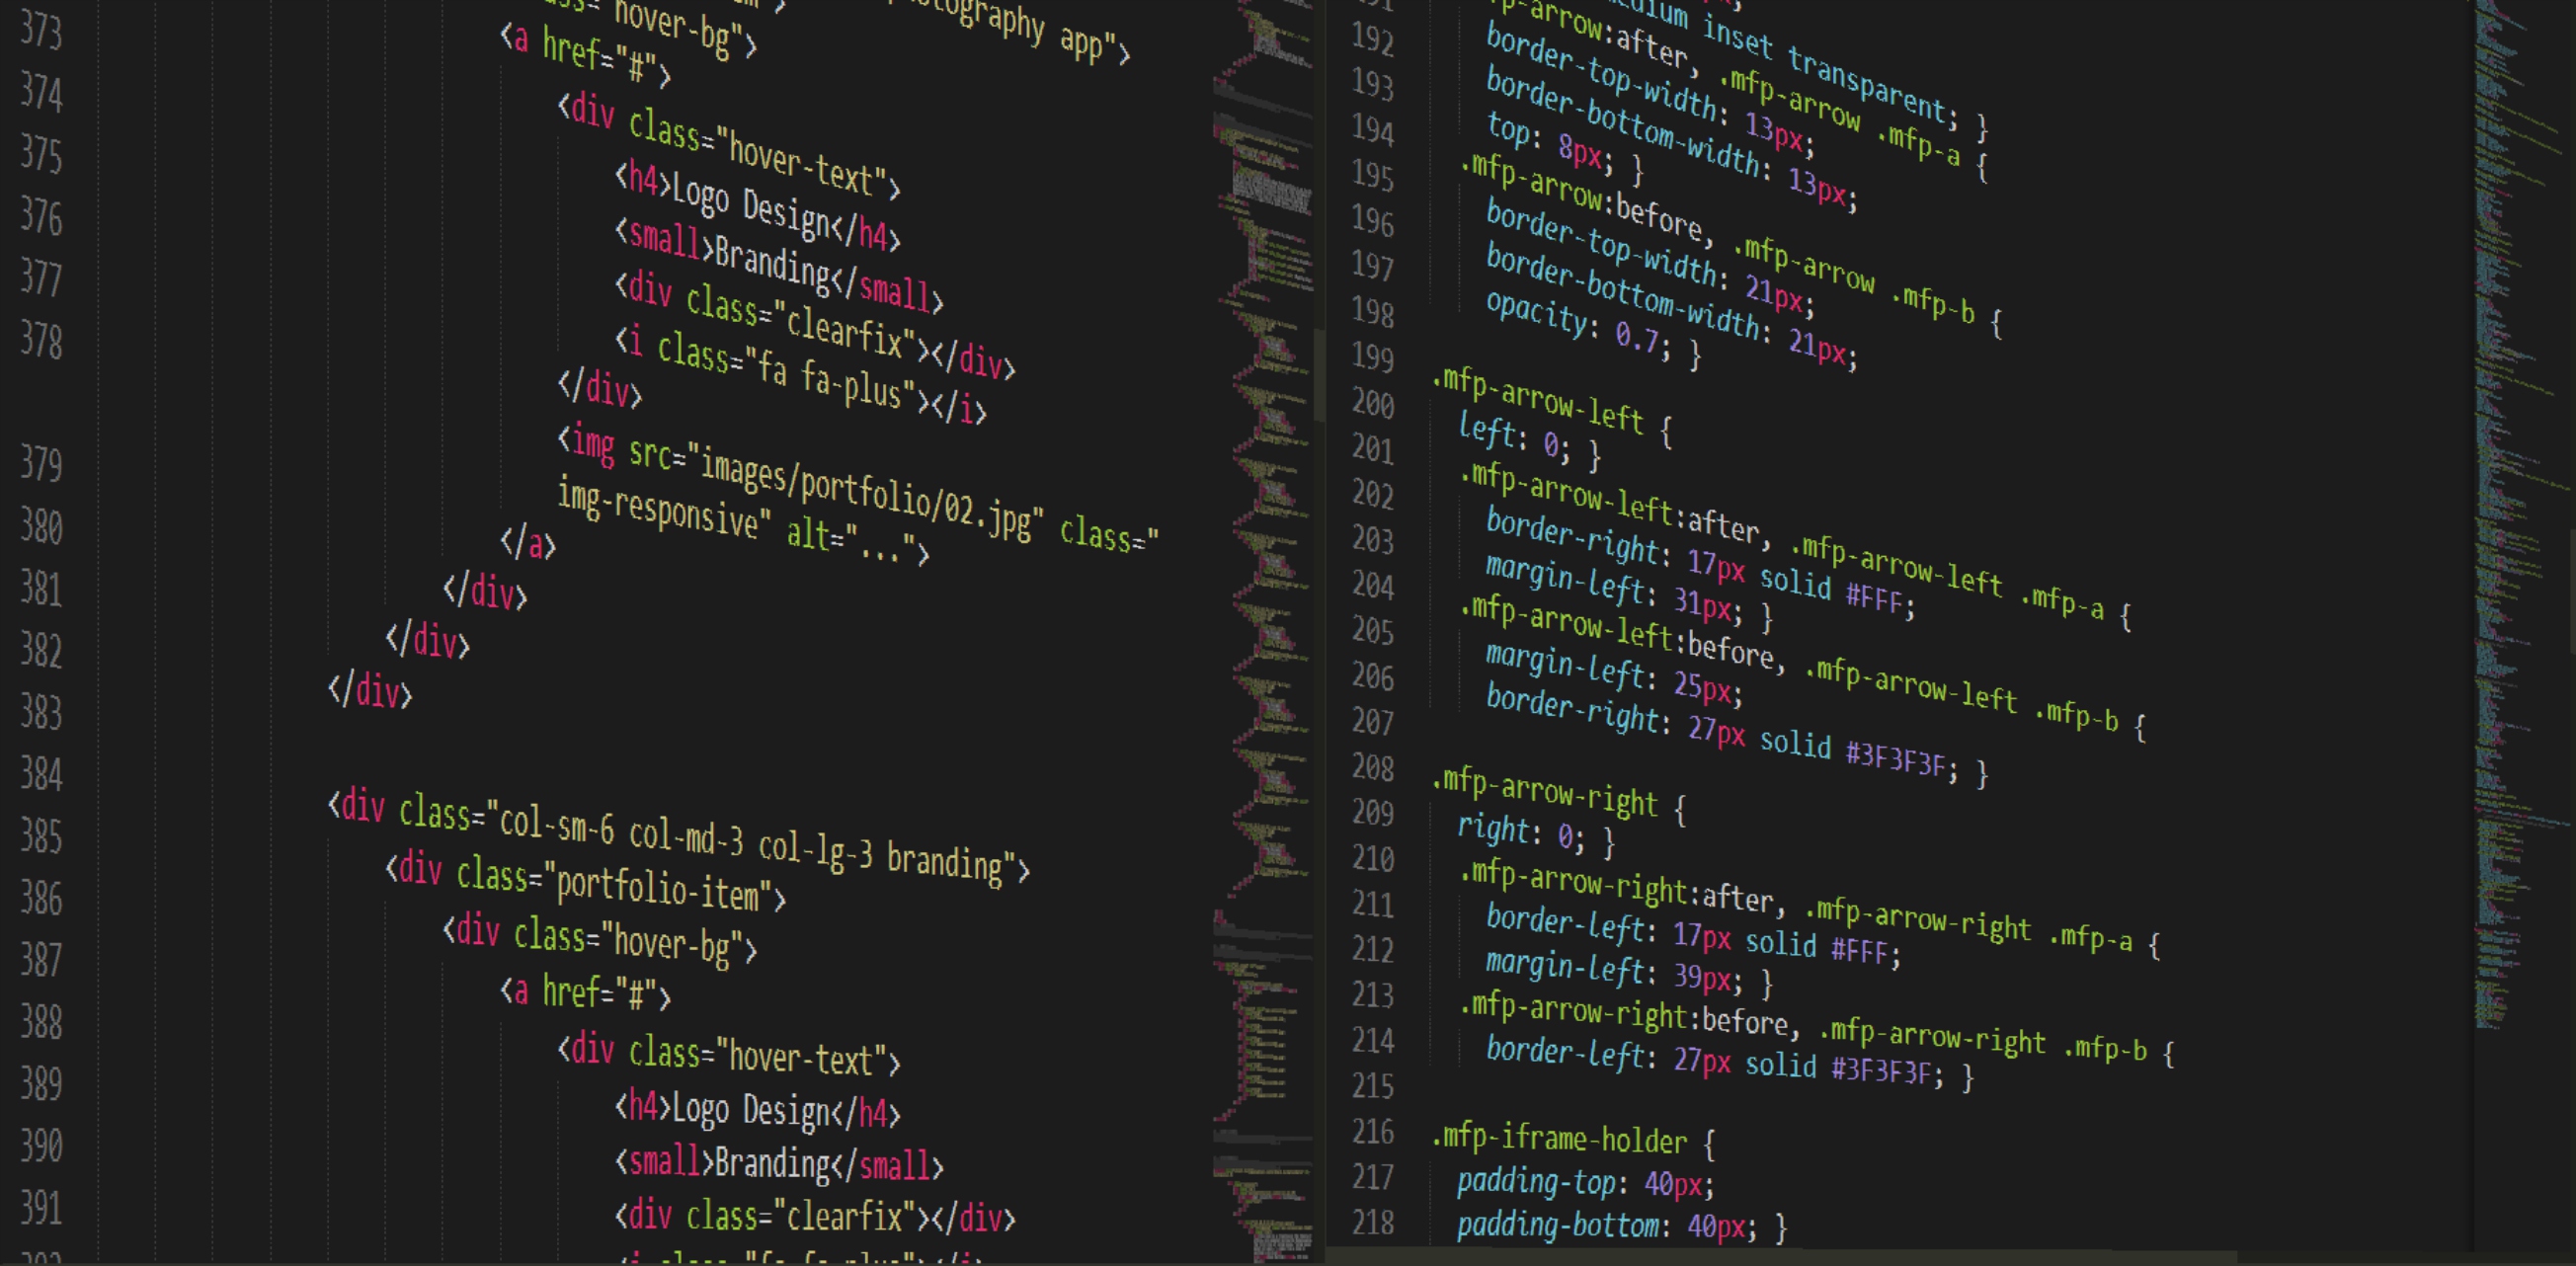
text, font, menu